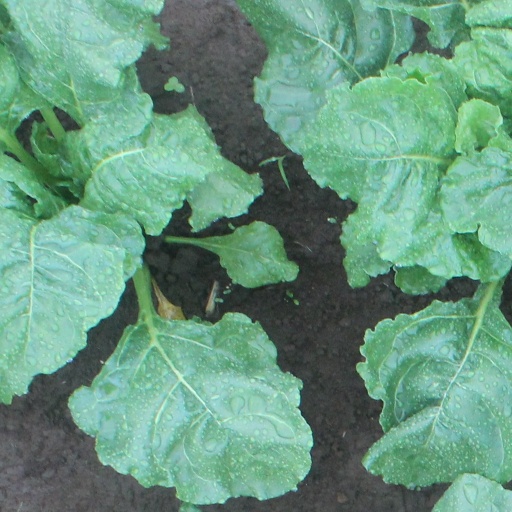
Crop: sugar beet